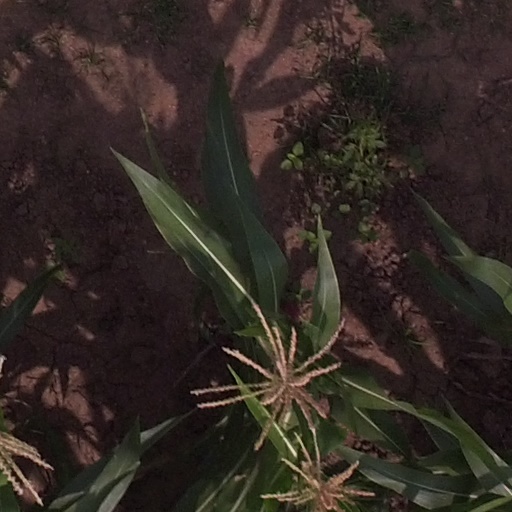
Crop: maize; corn